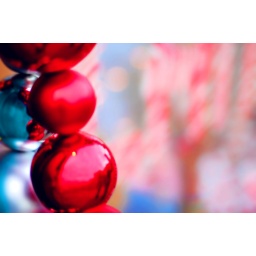
glass ornaments in the window - Wickford, RI